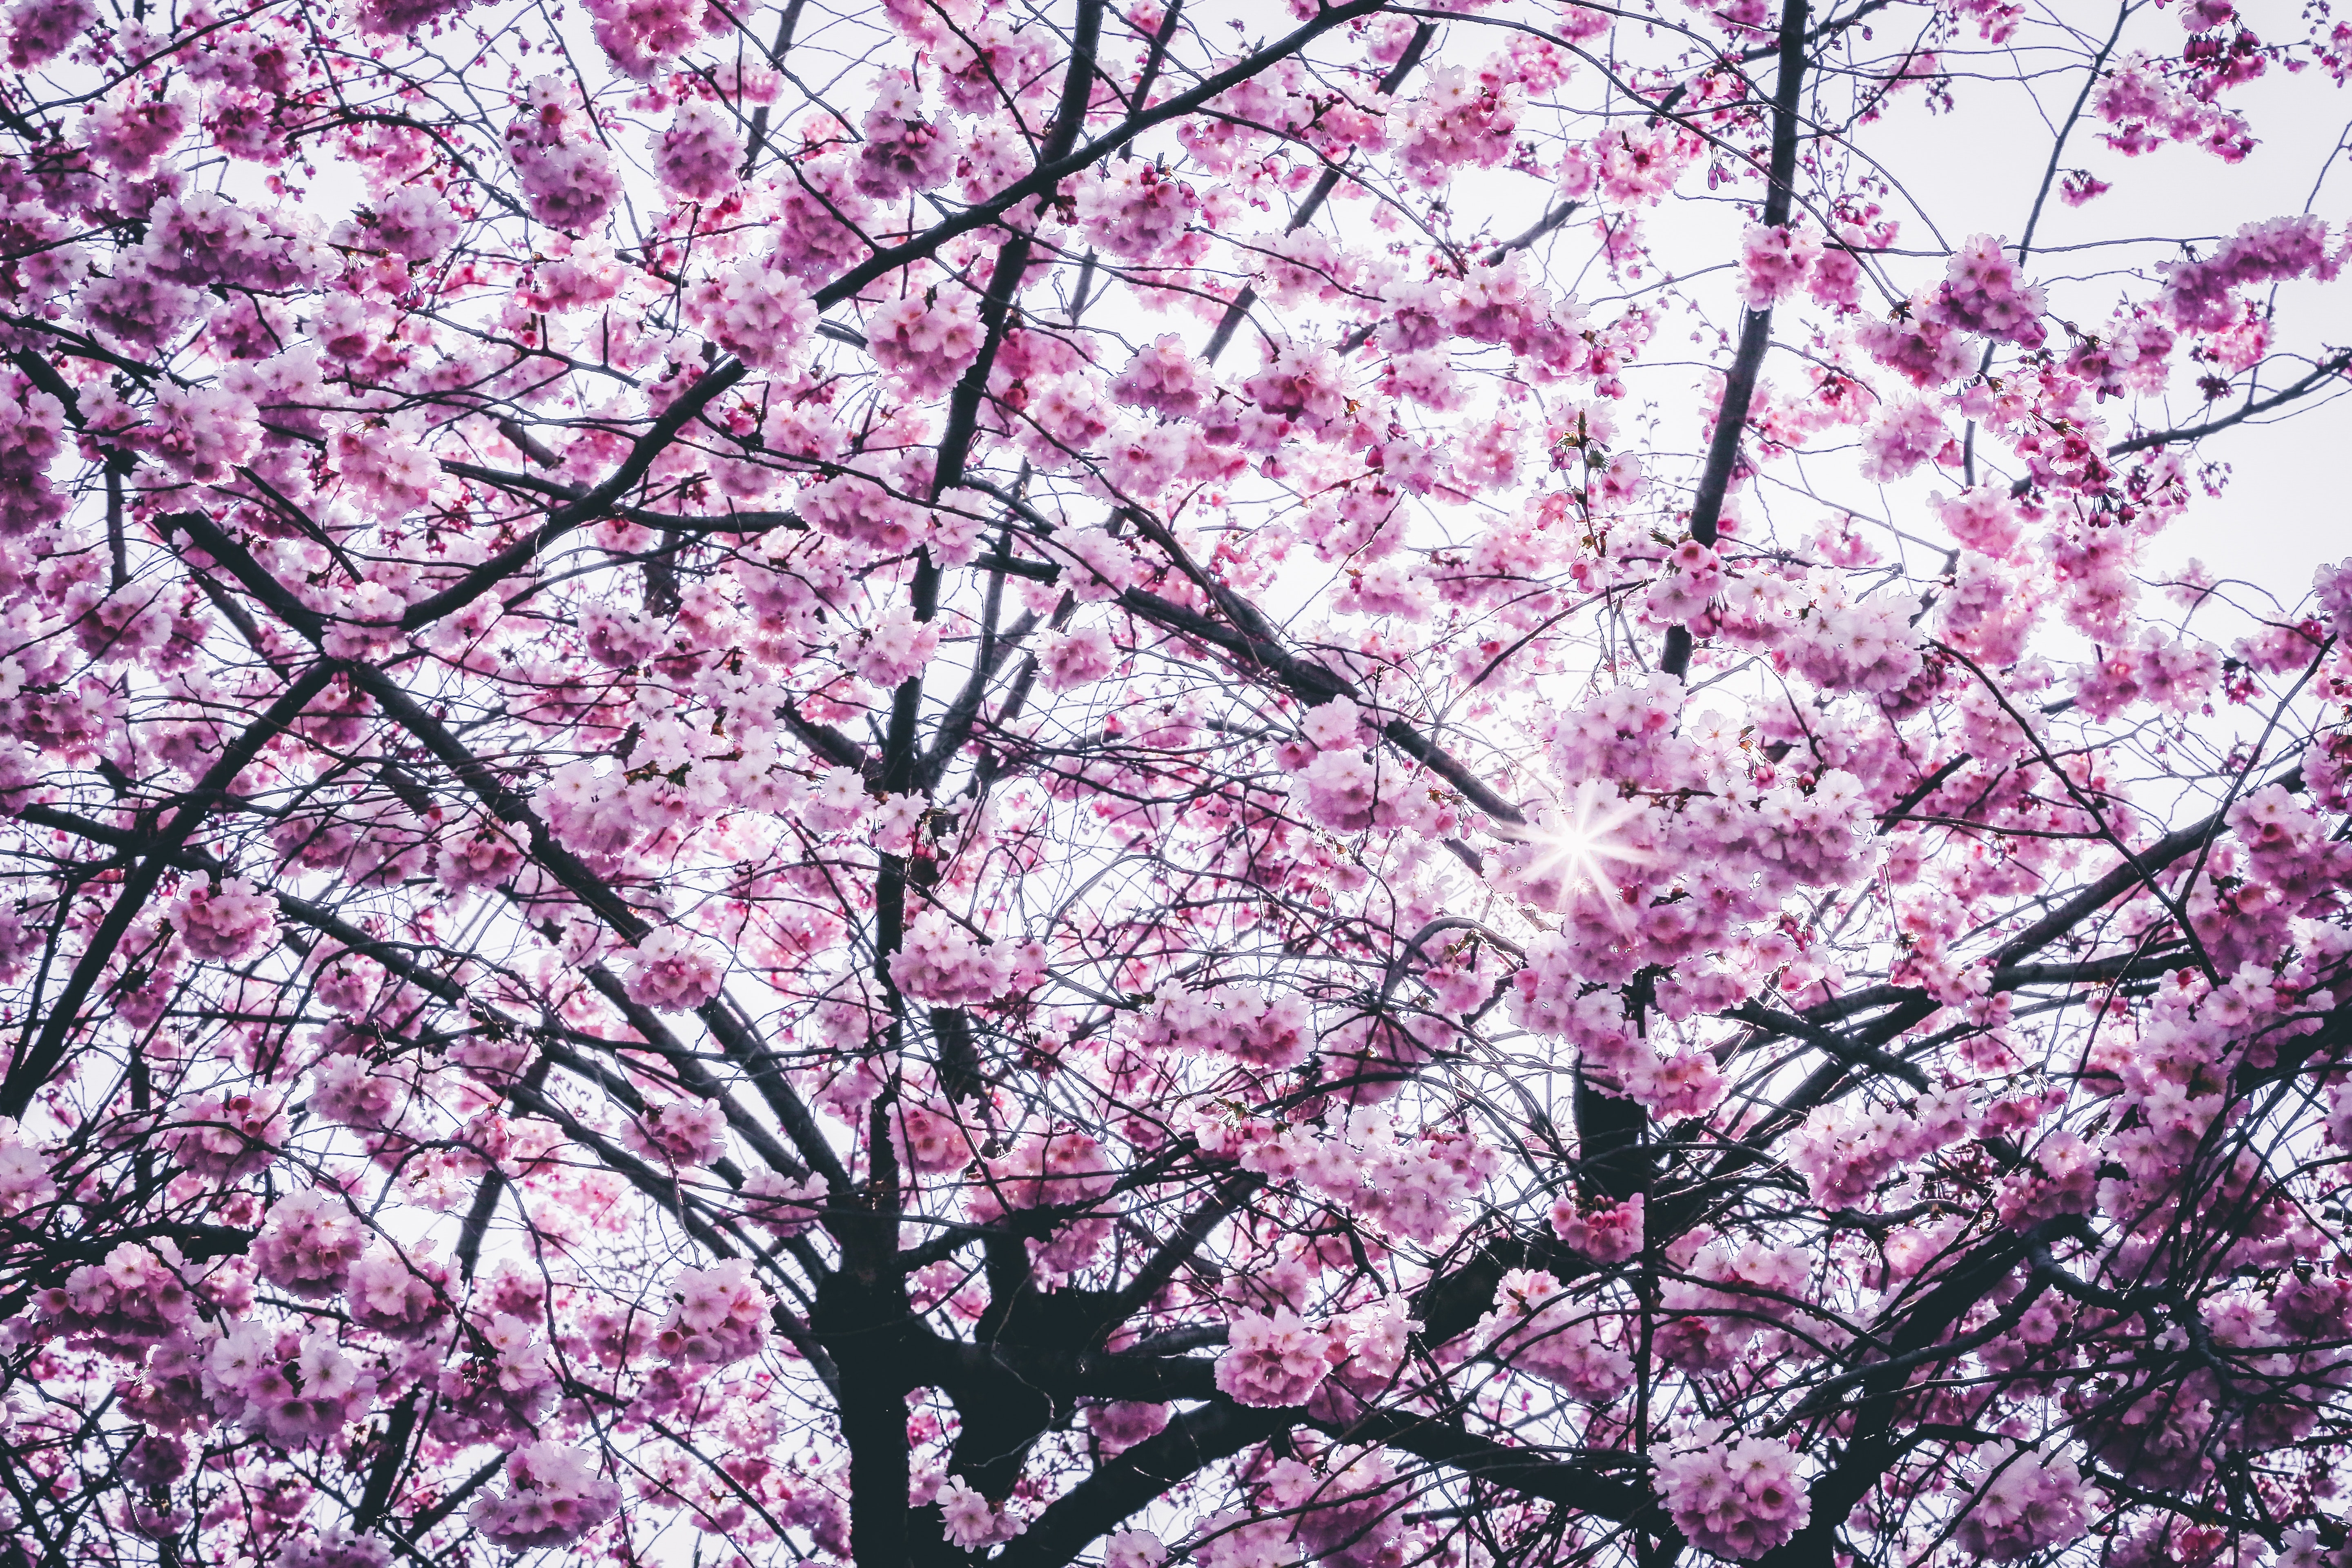
tree, flower, pink, branch, blossom, spring, plant, woody plant, cherry blossom, lilac, stock photography, twig, redbud, pattern, prunus, petal, wildflower